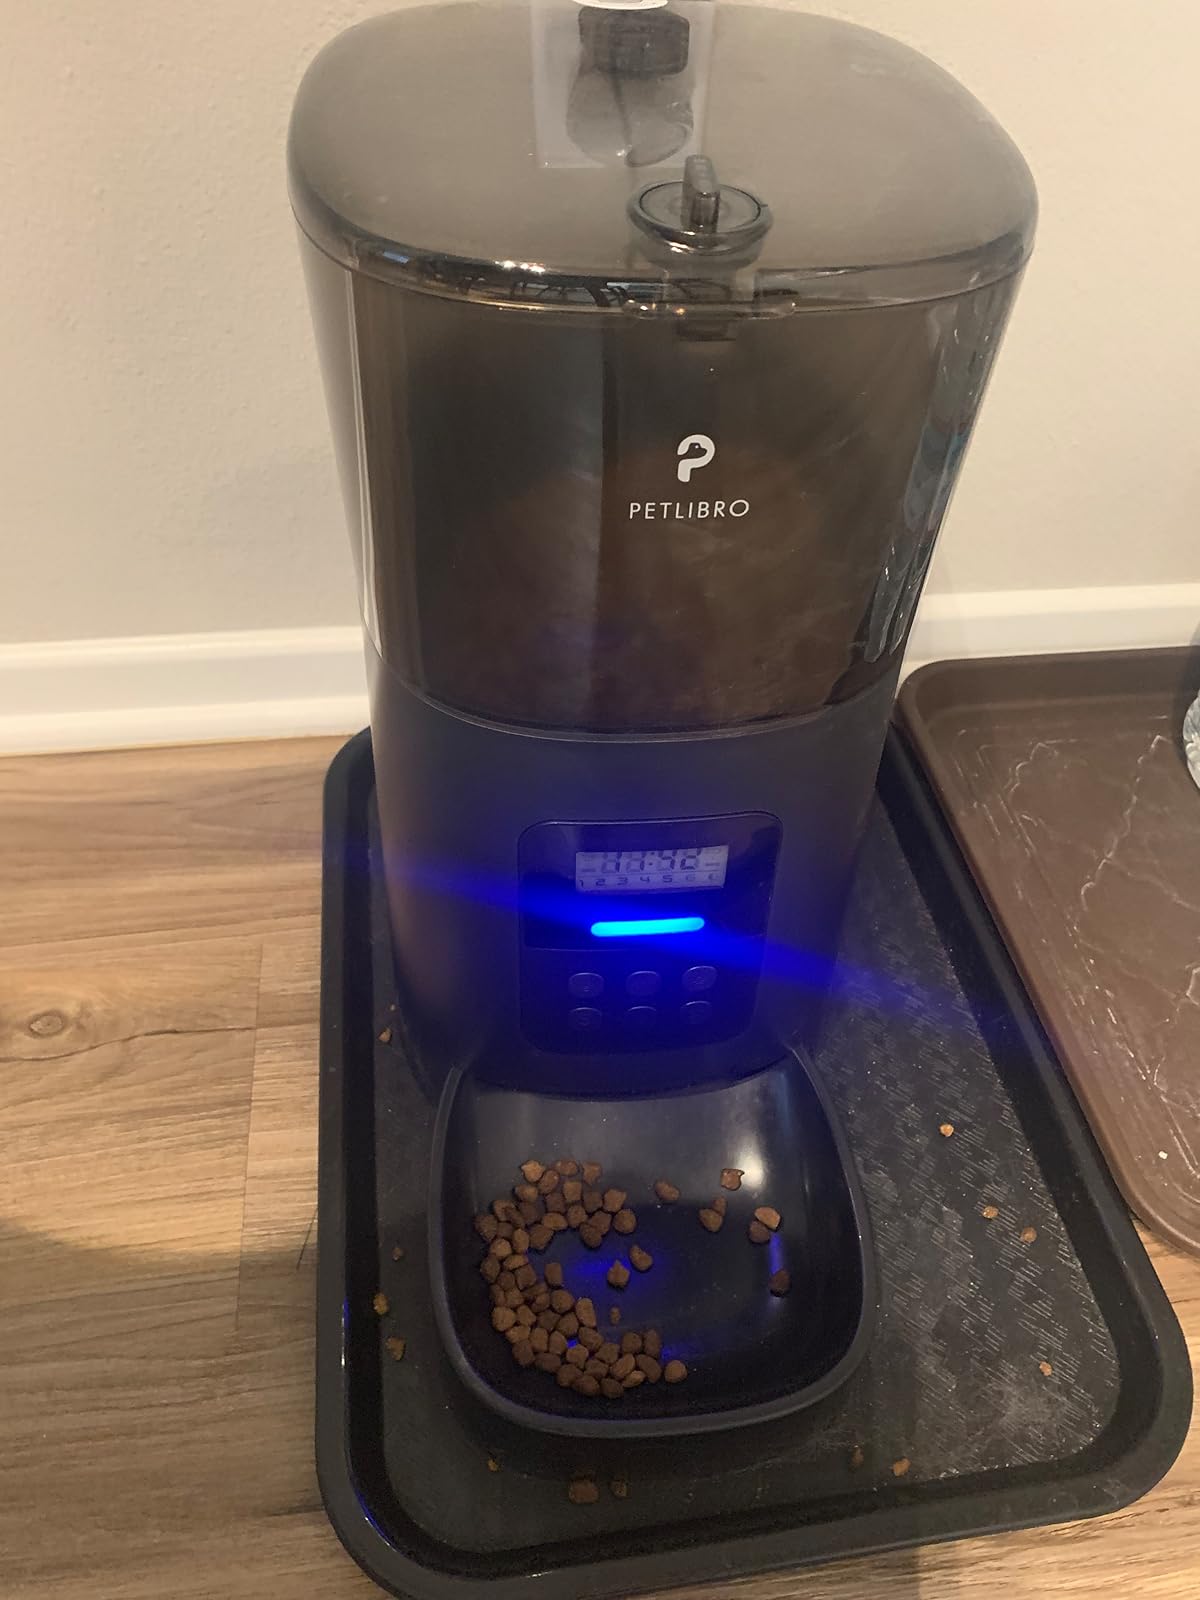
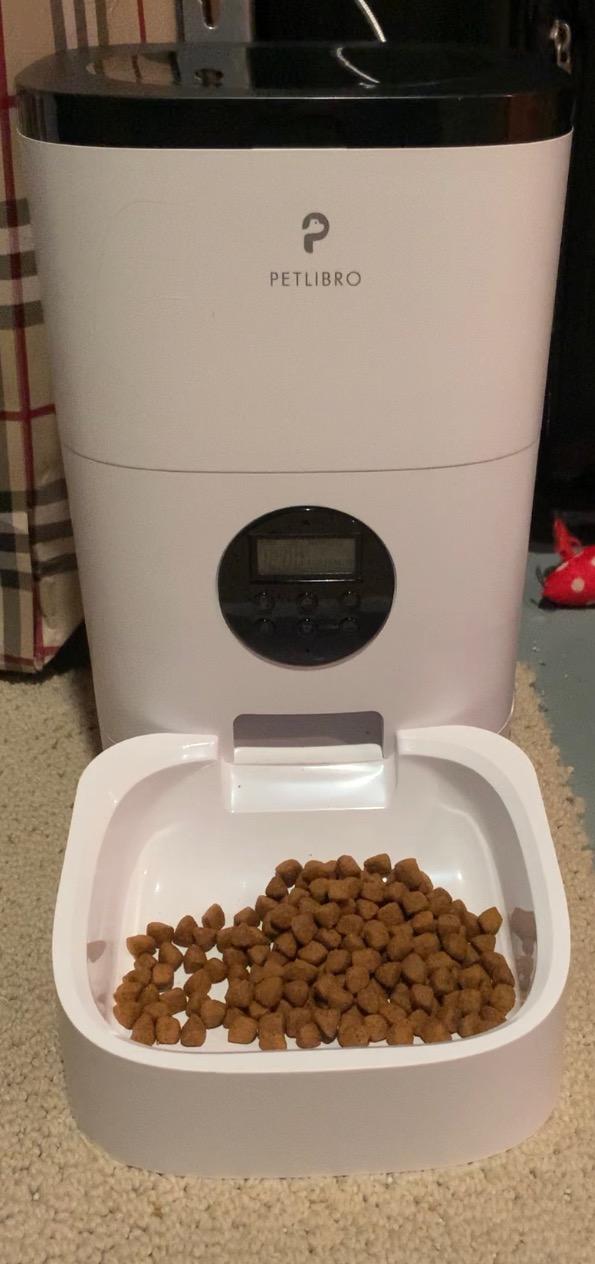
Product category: items_feeder
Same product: no